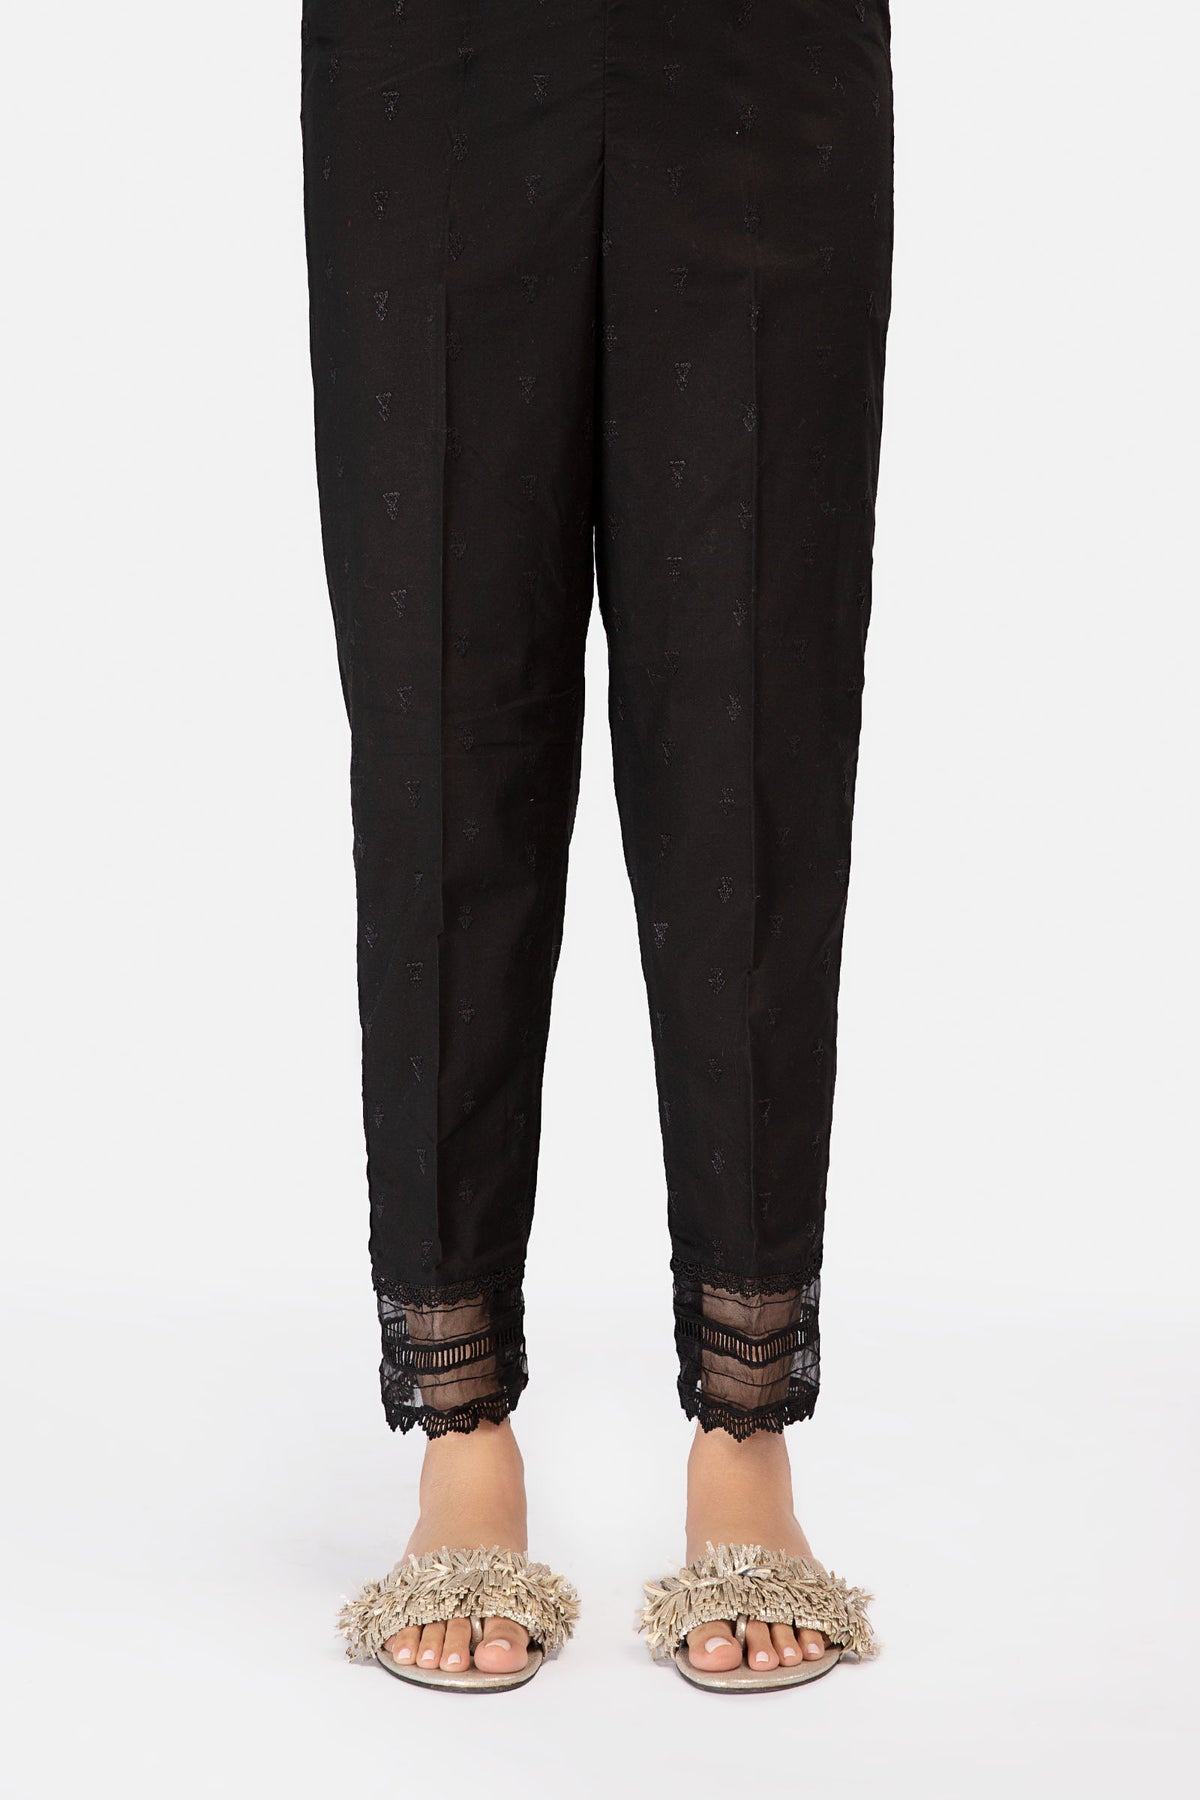
black embroidered waist pants